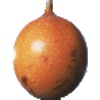
Label: Granadilla 1